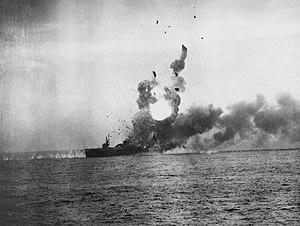
Cette liste dresse les plus grandes catastrophes maritimes pendant la Seconde Guerre mondiale au regard du nombre de victimes. Du fait de son contexte, une Seconde Guerre mondiale sanguinaire entachée de nombreux drames, ces catastrophes resteront longtemps quasi ignorées.